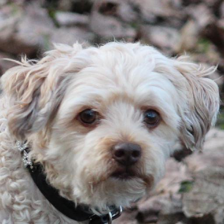
Label: animals